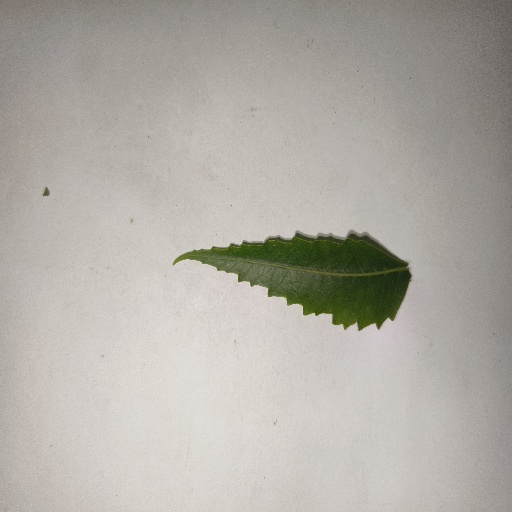
Species: Neem
Leaf condition: Healthy Leaf